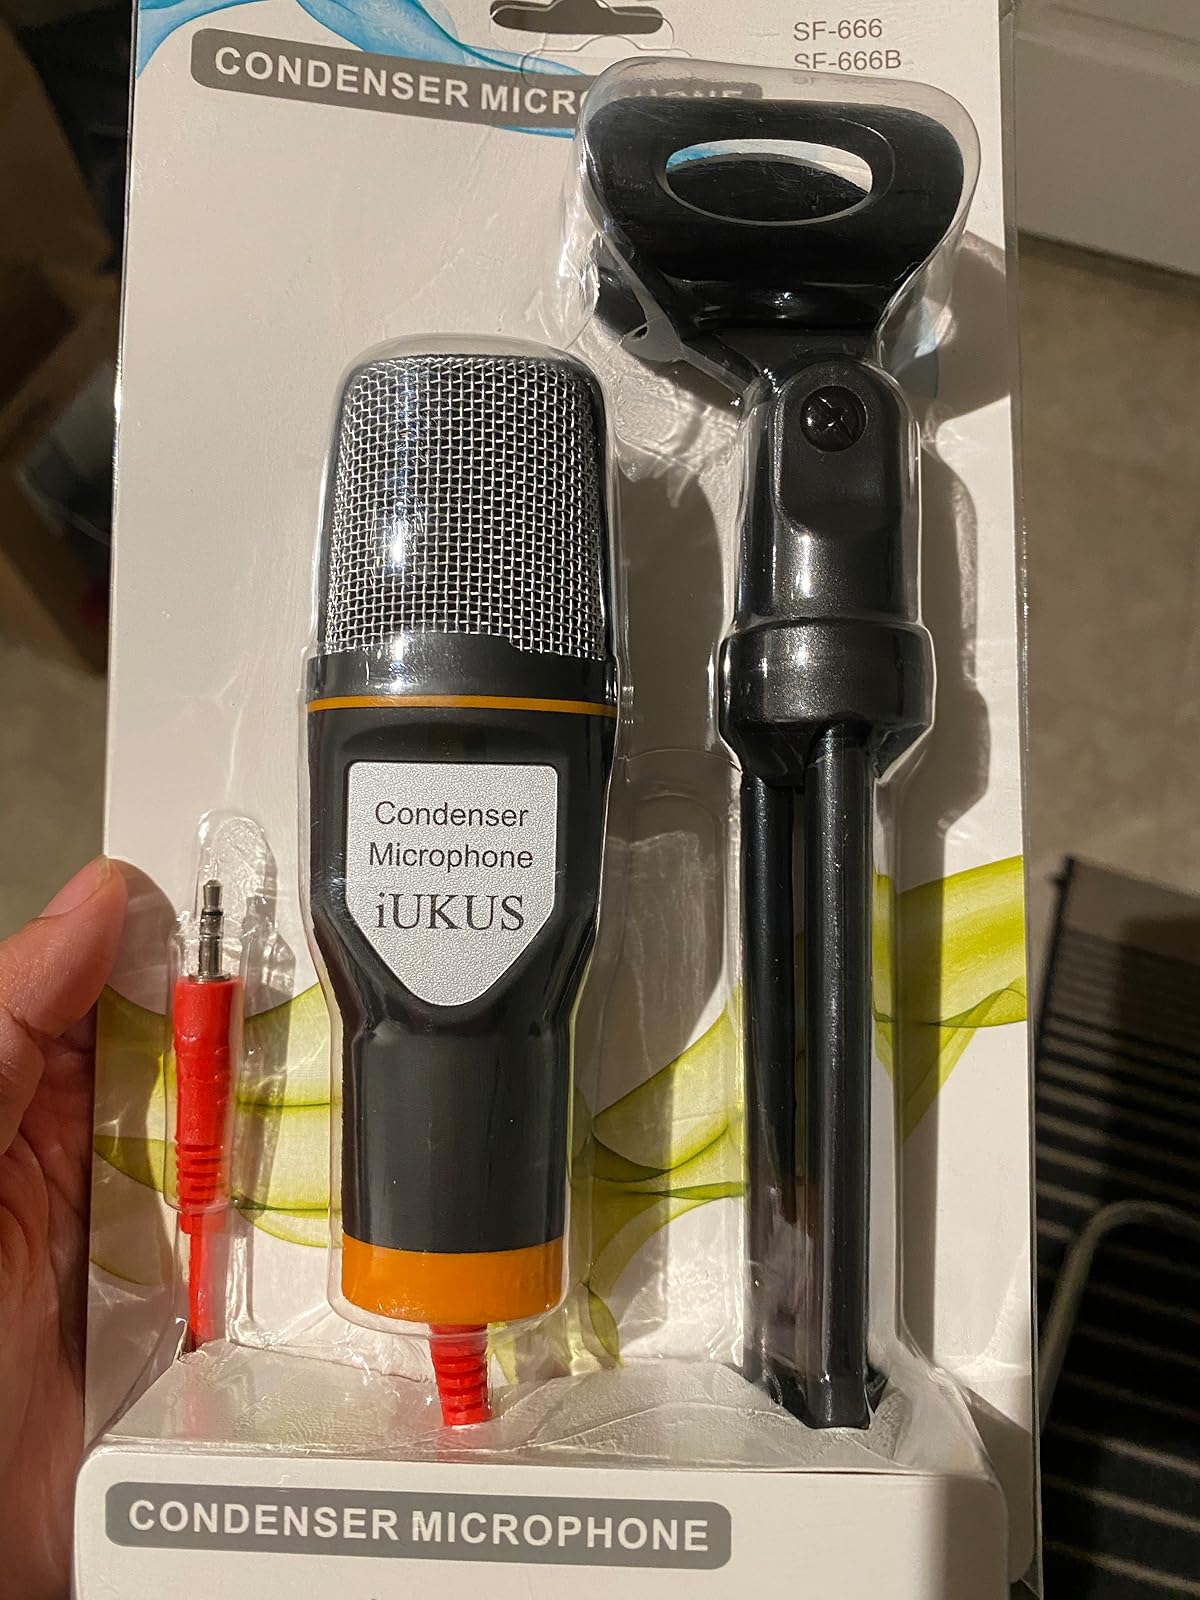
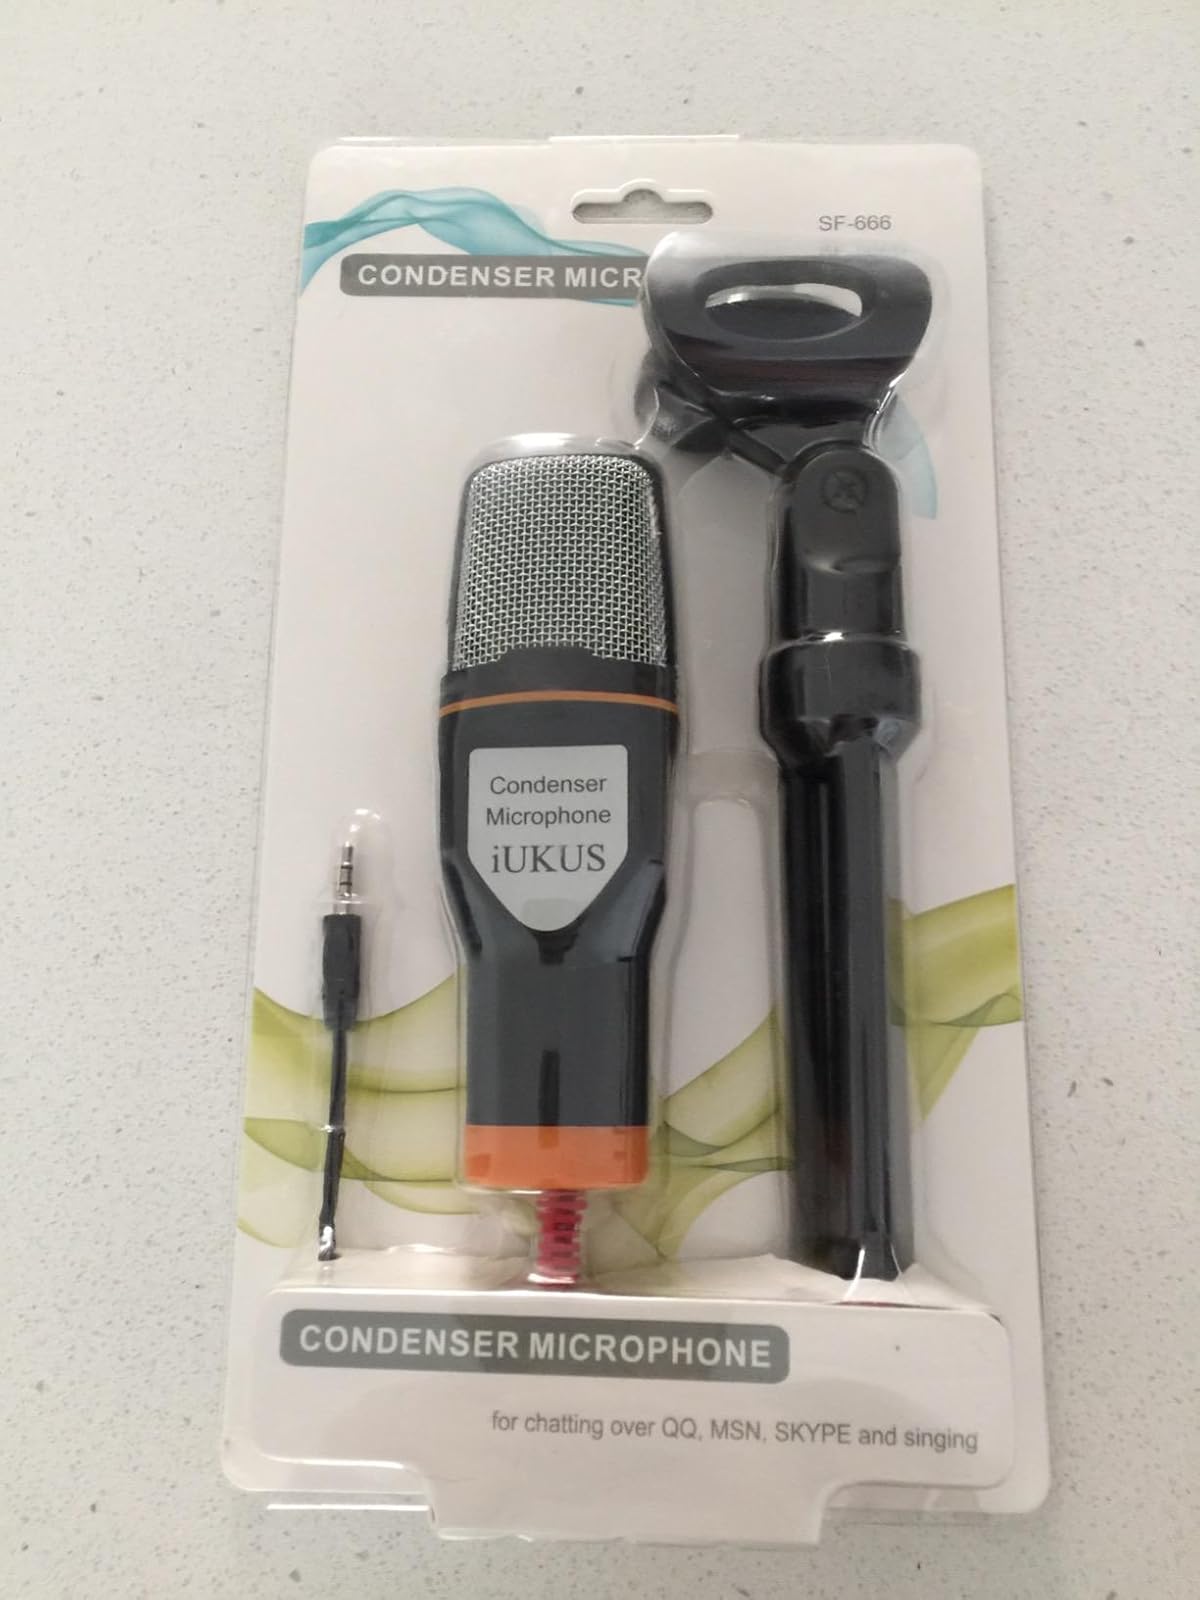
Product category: microphone
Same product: yes